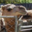
Label: camel